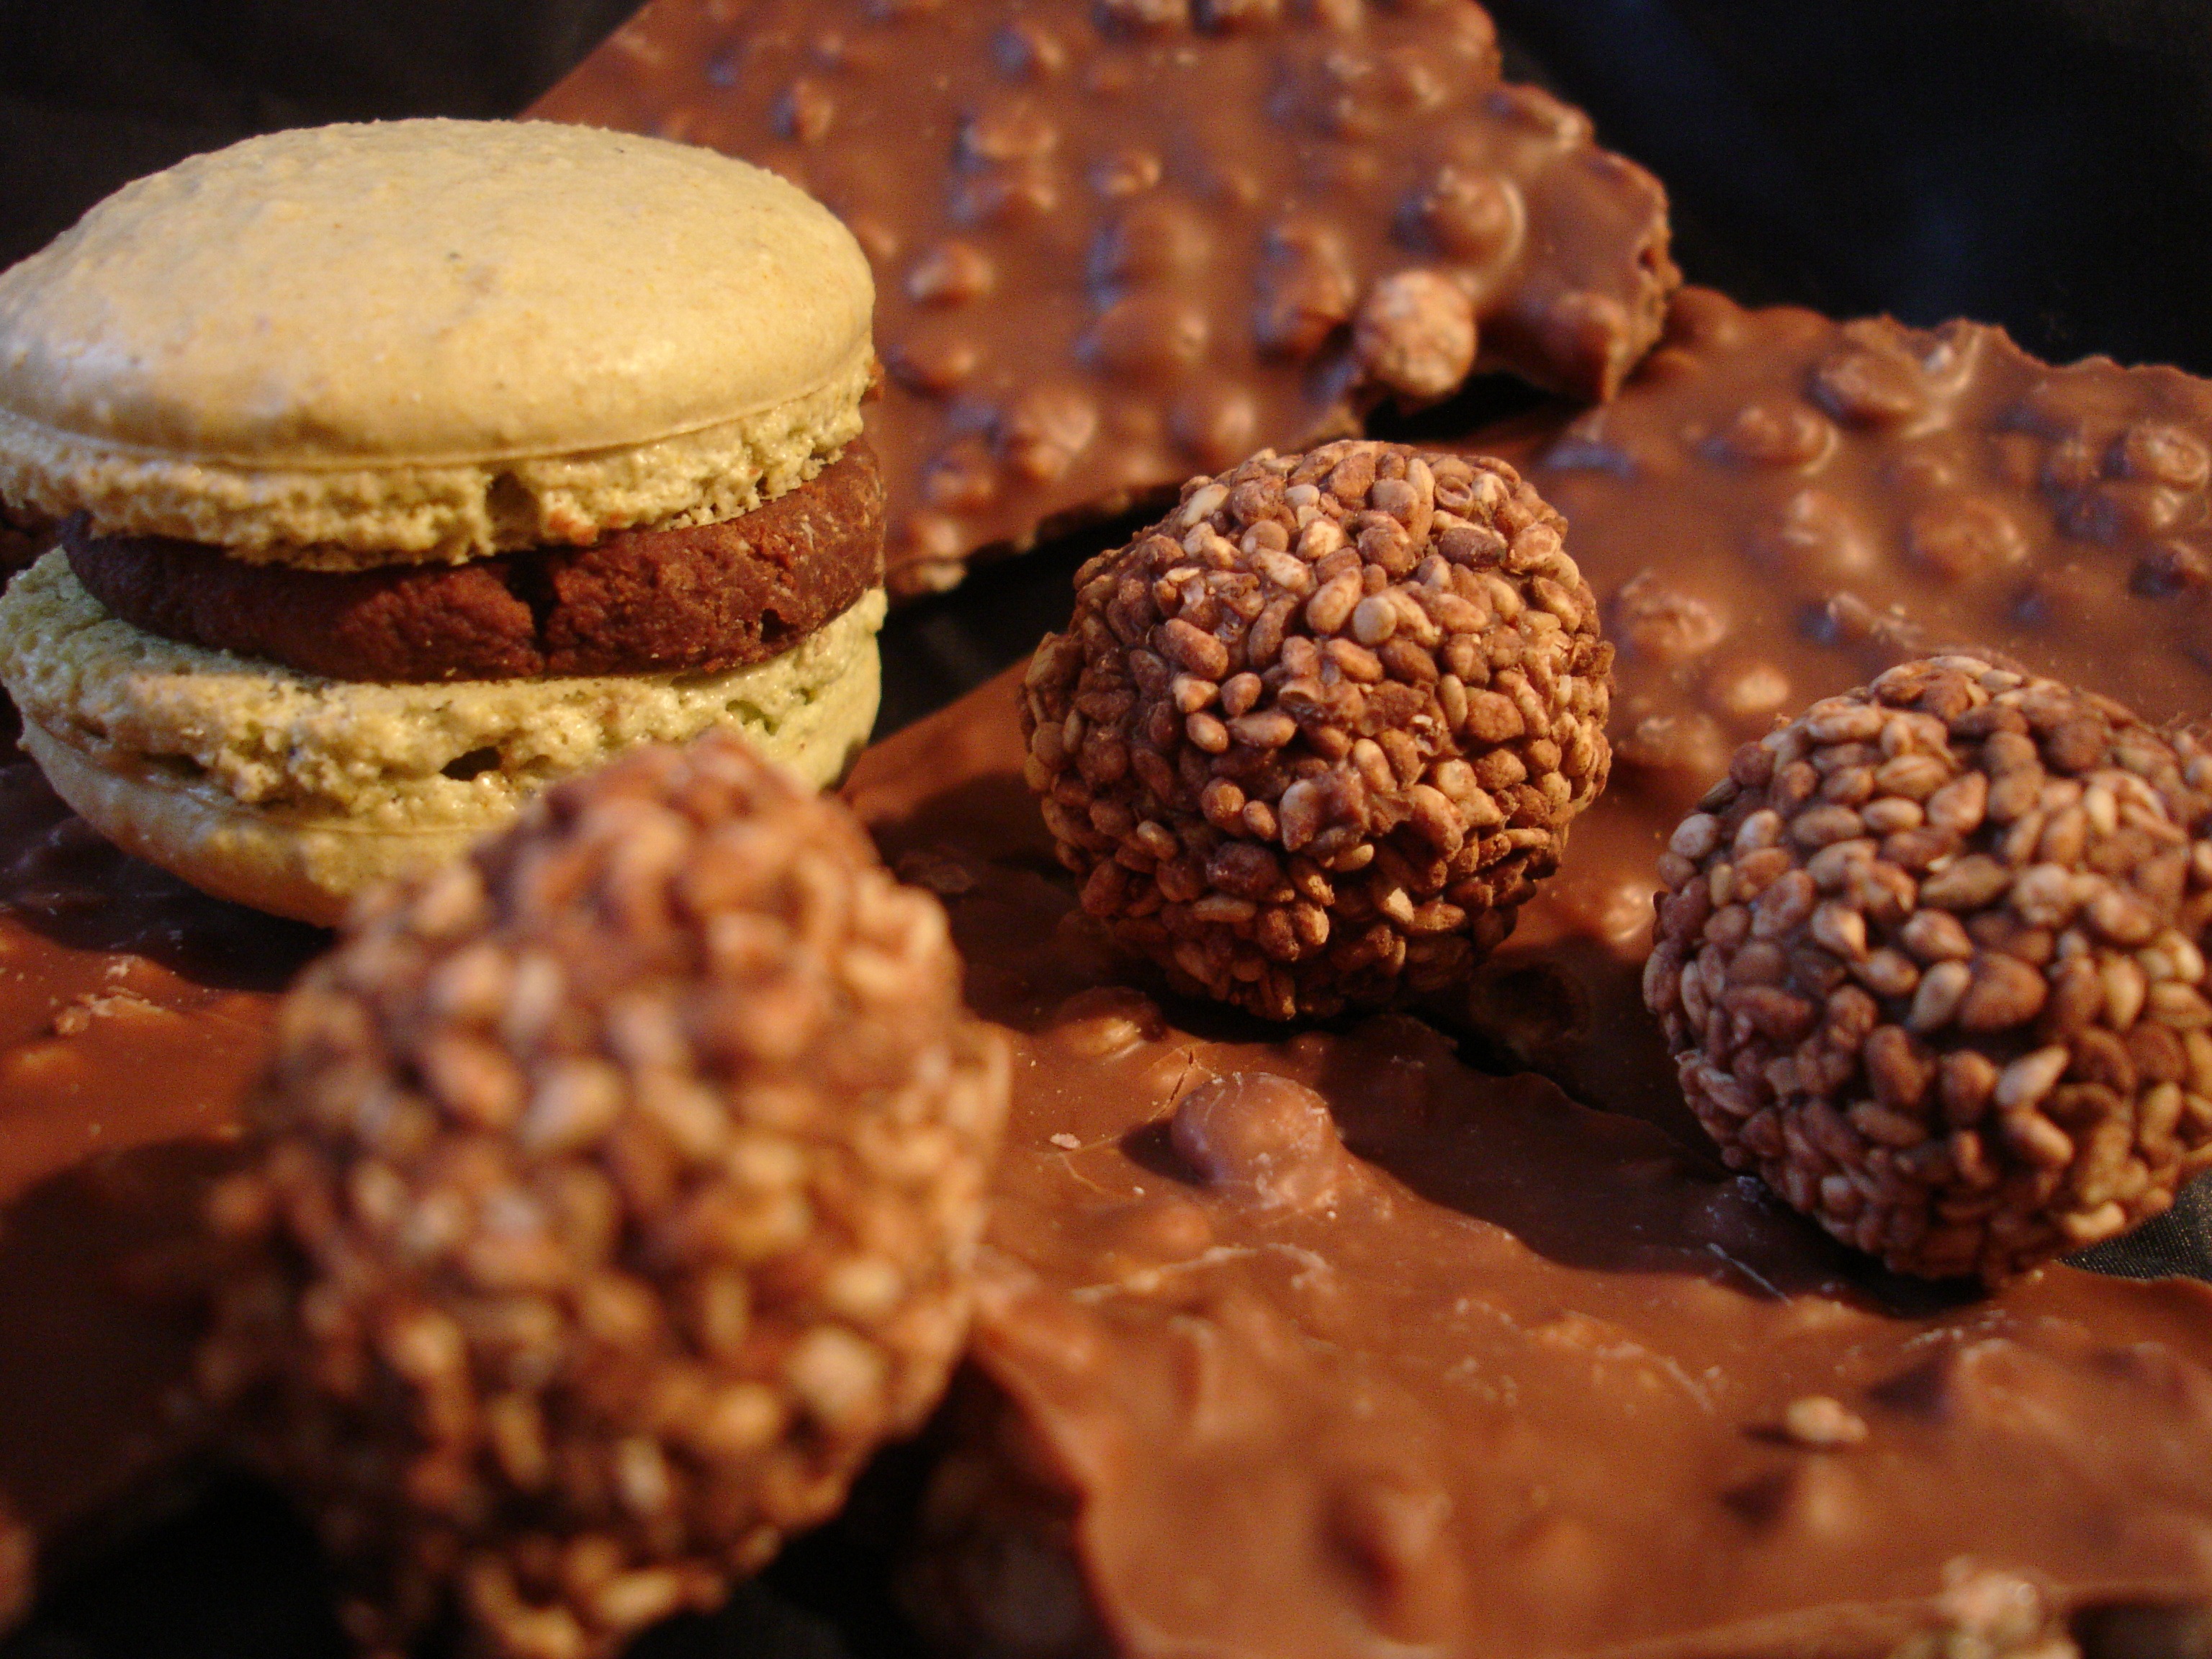
dish, food, produce, chocolate, baking, macaroon, macaron, dessert, delicious, cocoa, sweetness, baked goods, praline, edible mushroom, snack food, cookies and crackers, chocolate truffle, chocolate brownie